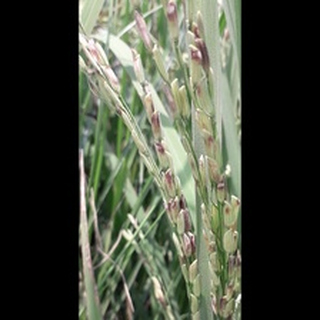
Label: diseased_rice